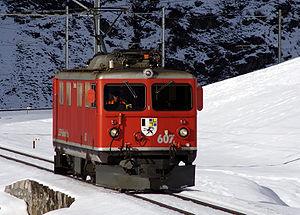
Les Ge 4/4 ᴵ forment une série de locomotives électriques des chemins de fer rhétiques.